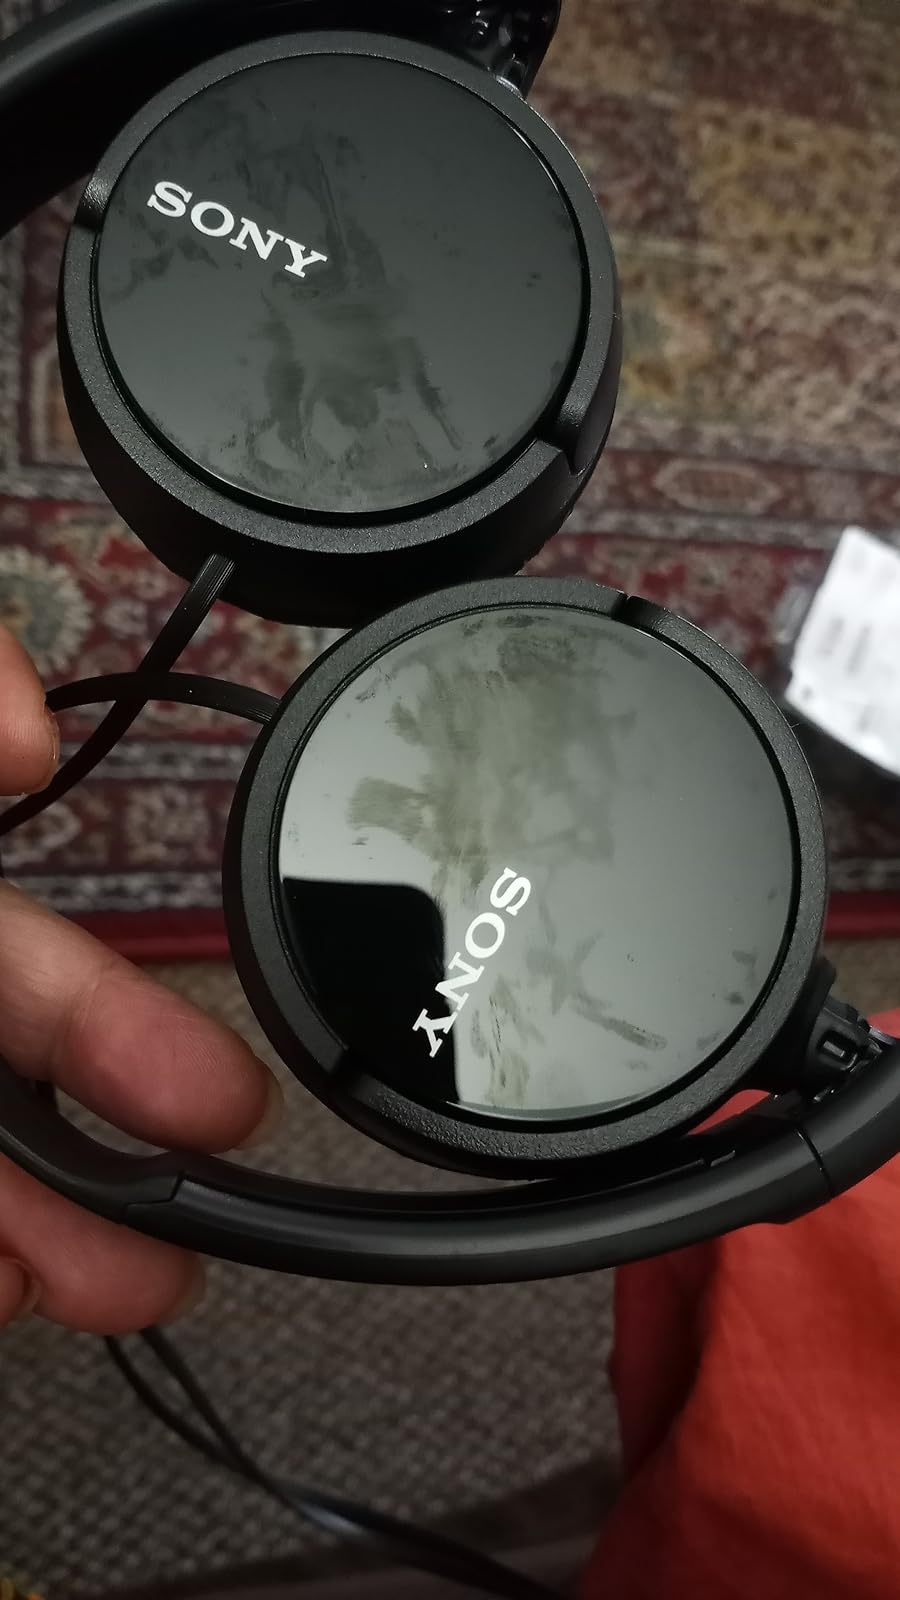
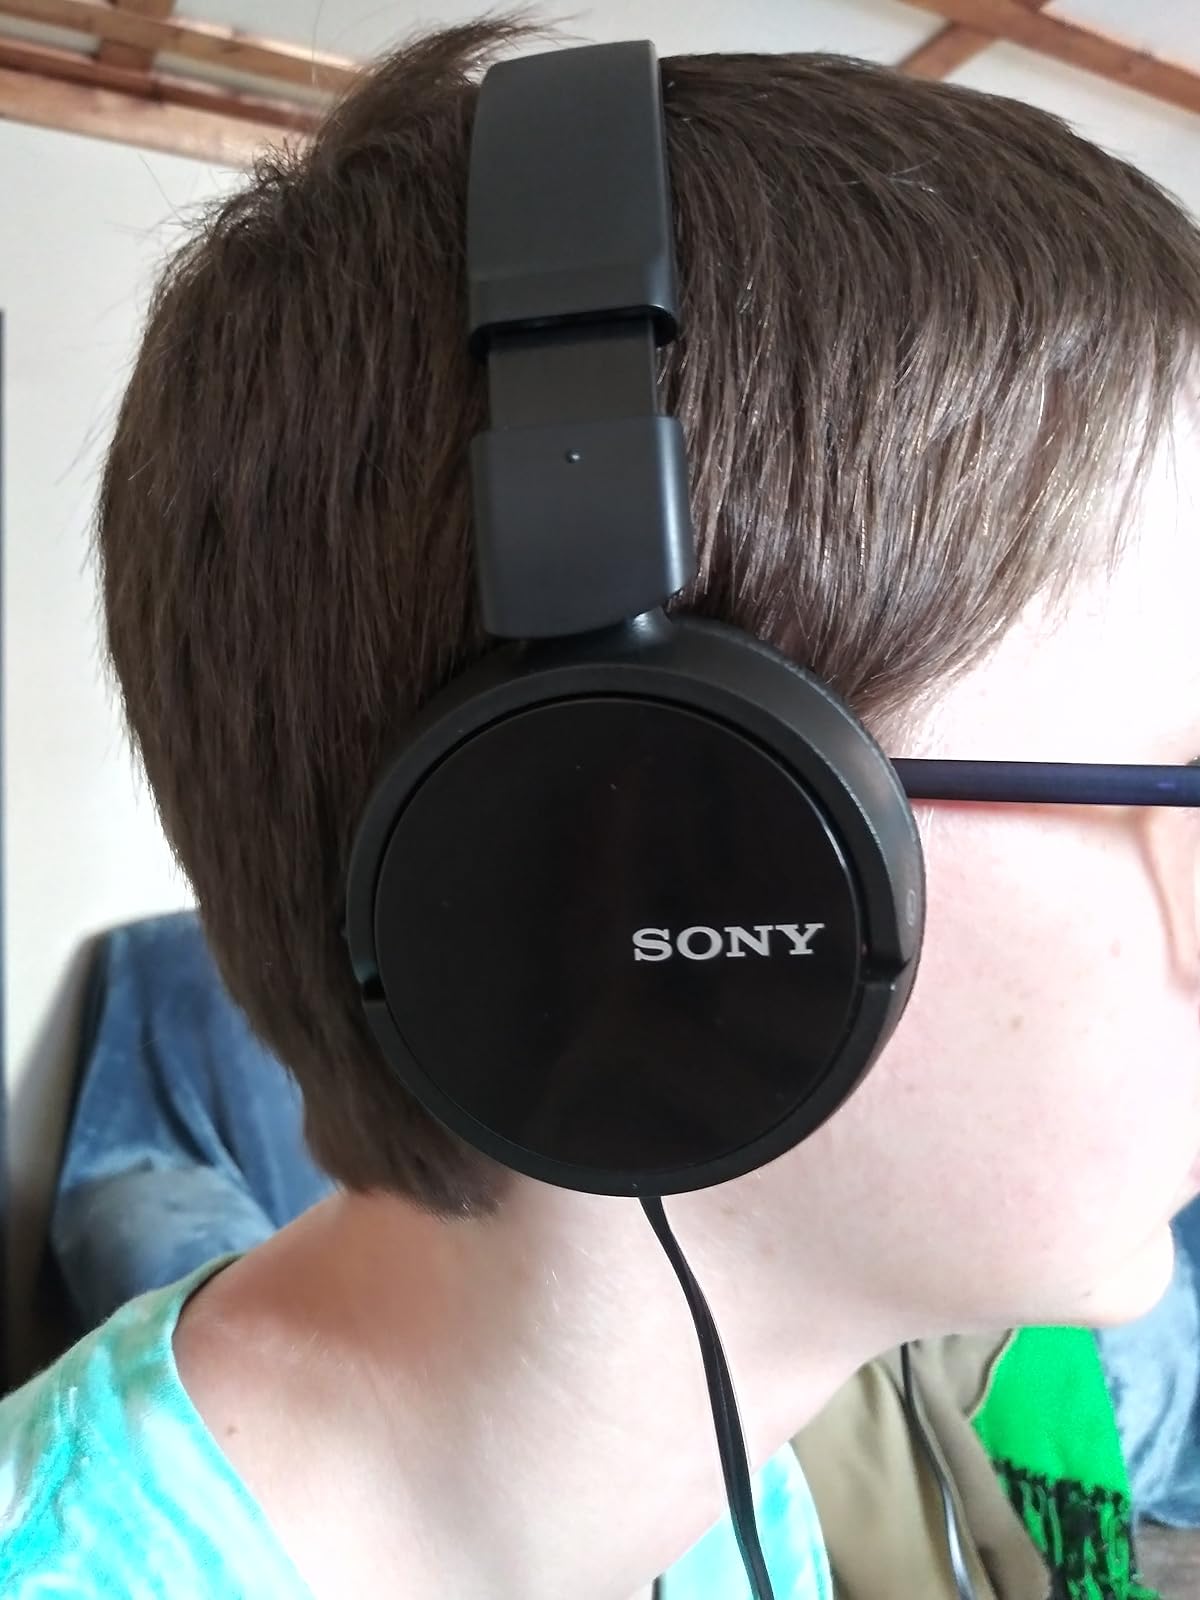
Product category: headphones
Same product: yes